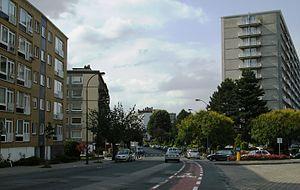
avenue G-E. Lebon Auderghem Belgium
Auderghem, commune belge située dans la région de Bruxelles-Capitale possède de nombreuses rues toutes repertoriées dans cette liste.
L'avenue Gabriel Émile Lebon est une rue bruxelloise de la commune d'Auderghem et de Woluwe-Saint-Pierre qui relie la chaussée de Wavre avec l'avenue des Volontaires.